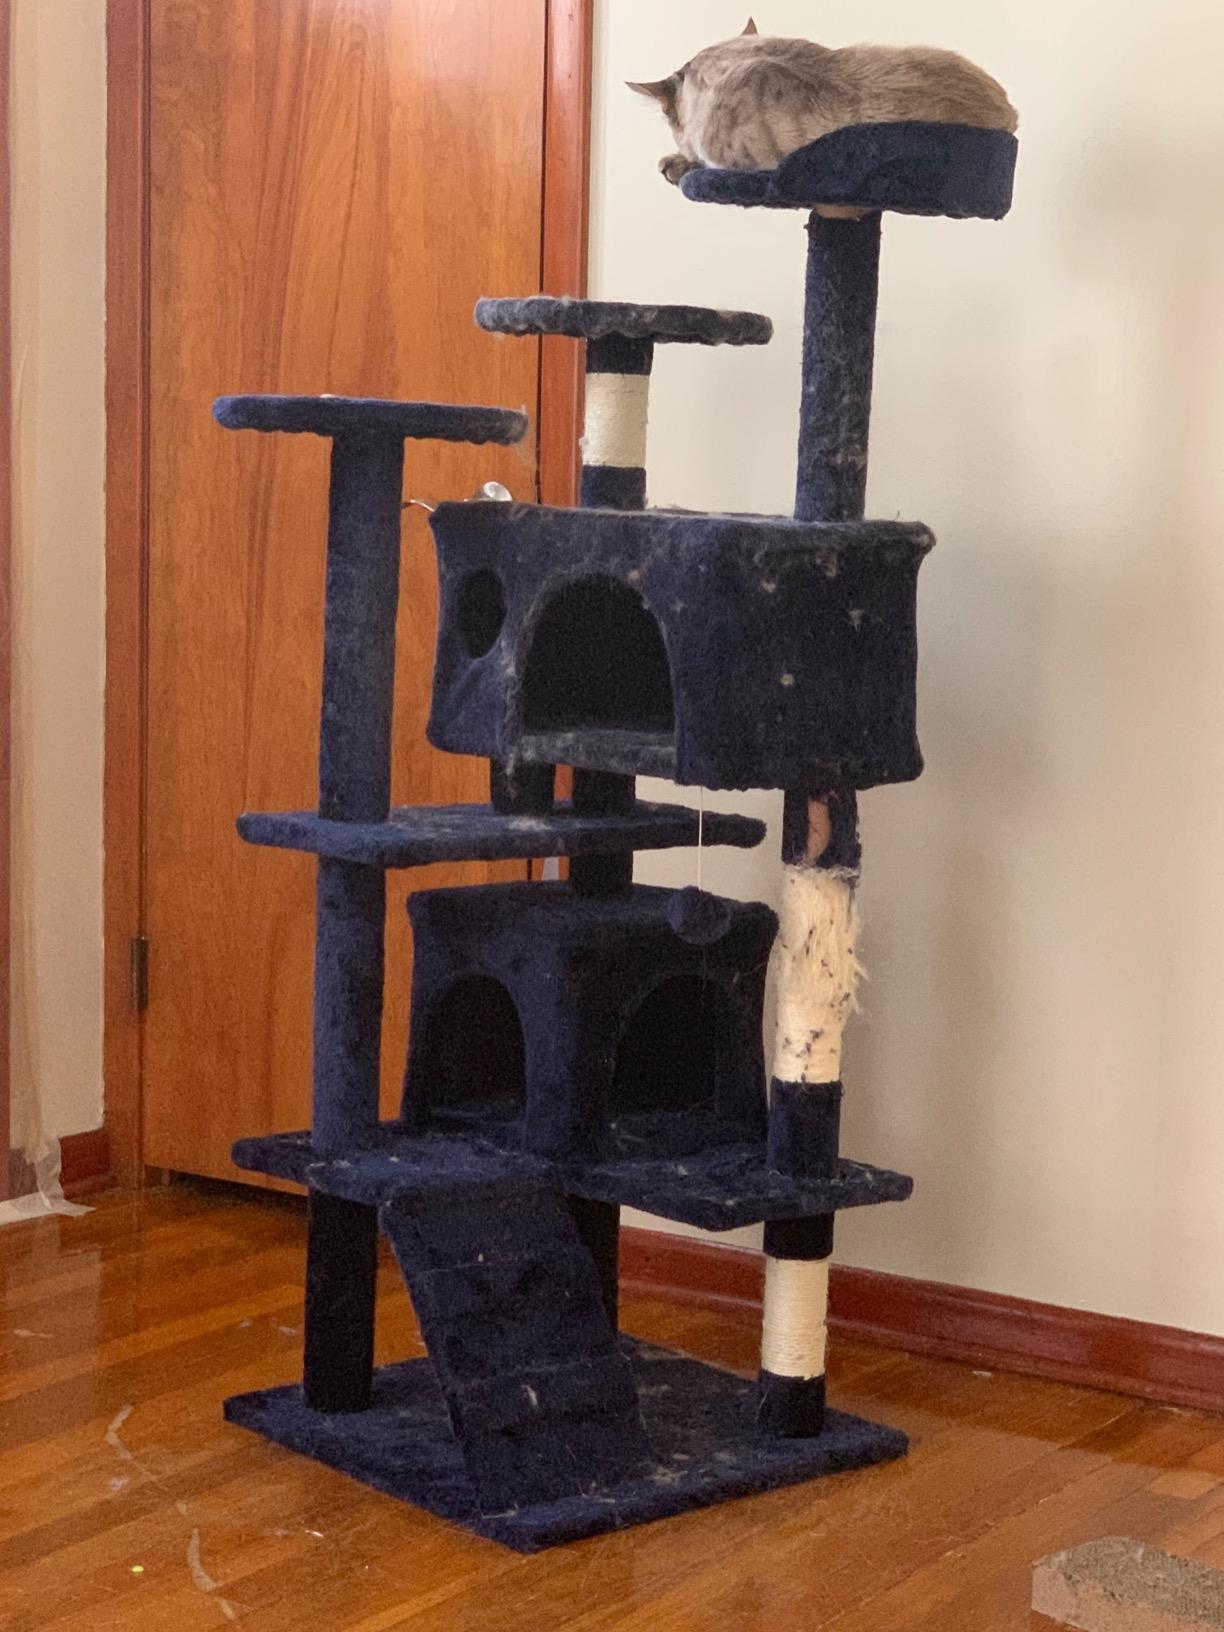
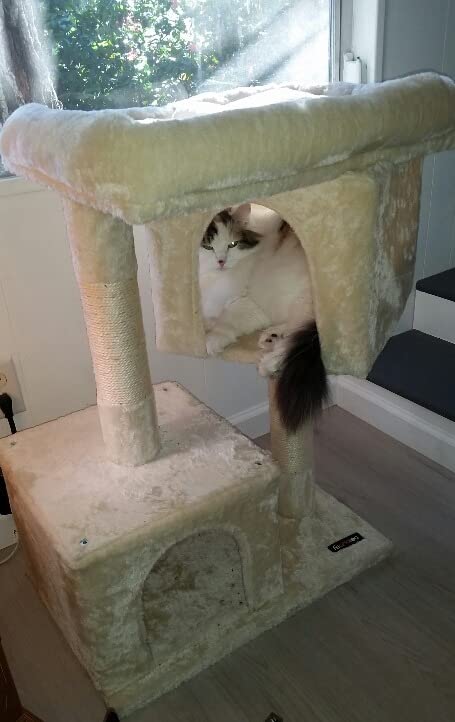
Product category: items_cat tree
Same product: no